Toms River, New Jersey

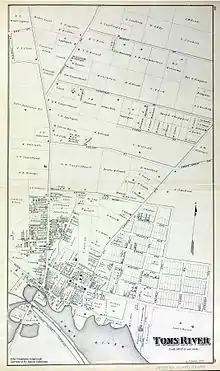
Map of Toms River in 1878

In 1850, Toms River became the county seat of the newly created Ocean County when it was formed out of southern Monmouth County. During the second half of the 19th century and the early decades of the 20th, many new towns were carved out of Dover Township, including Brick, Jackson, Lakewood, and Berkeley. The Village of Toms River attempted twice—in 1914 and 1926—to secede from Dover Township, but residents were unsuccessful. The part of Toms River on the south side of the river stretching down to Berkeley Township incorporated as South Toms River in 1927, but the core of the original village on the north side remains part of the wider township to this day.